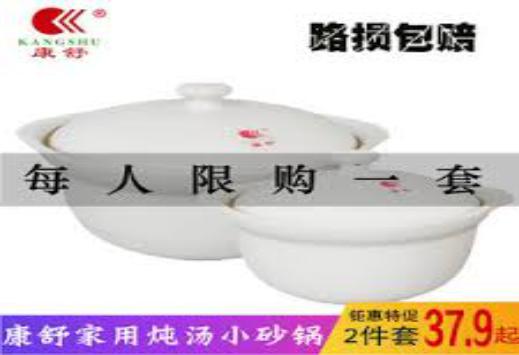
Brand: kangshu
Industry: Others